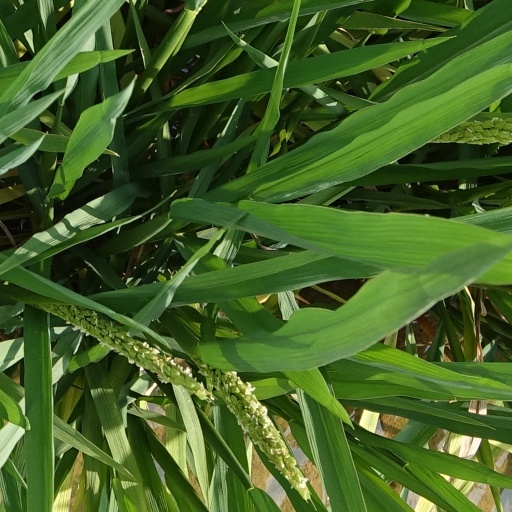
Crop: rice